Wendy Barclay

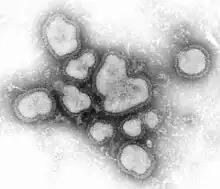
Influenza A virus – negative stain image TEM

At the start of her research career, Barclay worked with both rhinoviruses and various types of small RNA viruses. Barclay has worked mainly with the three types of virus: Influenza A virus, Influenza B virus, and Influenza C virus. All three belong to the family "Orthomyxoviridae". Viruses that belong to this family are single stranded (-) RNA viruses that replicate within the nucleus of the host's cells. Influenza types A and B are routinely spread from human to human, and they are responsible for seasonal flu epidemics each year. Influenza type C virus causes mild respiratory infections and are not known to cause epidemics, unlike the other two. Barclay has worked intensively with Influenza A and Influenza B viruses for at least a decade. She has published many articles detailing the importance of understanding how influenza viruses interact with their hosts, understanding their genomic makeup, and understanding how different strains of the two viruses interact with host cells differently. She has also described some of the mechanisms of flu resistance to drugs.